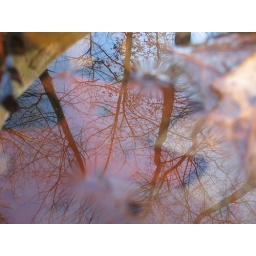
Looking down into the sky_3_Reflection of sky in a standing pool of water_